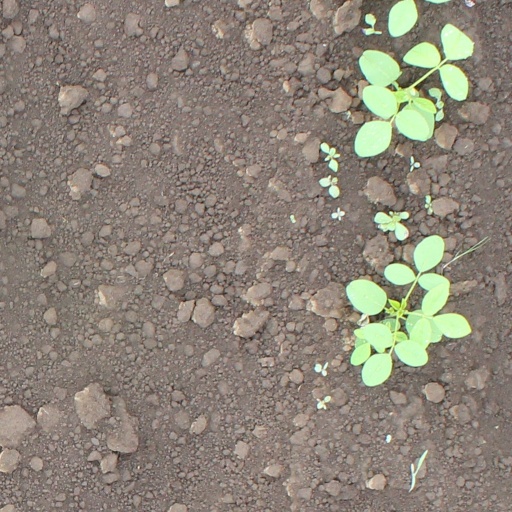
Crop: soybean